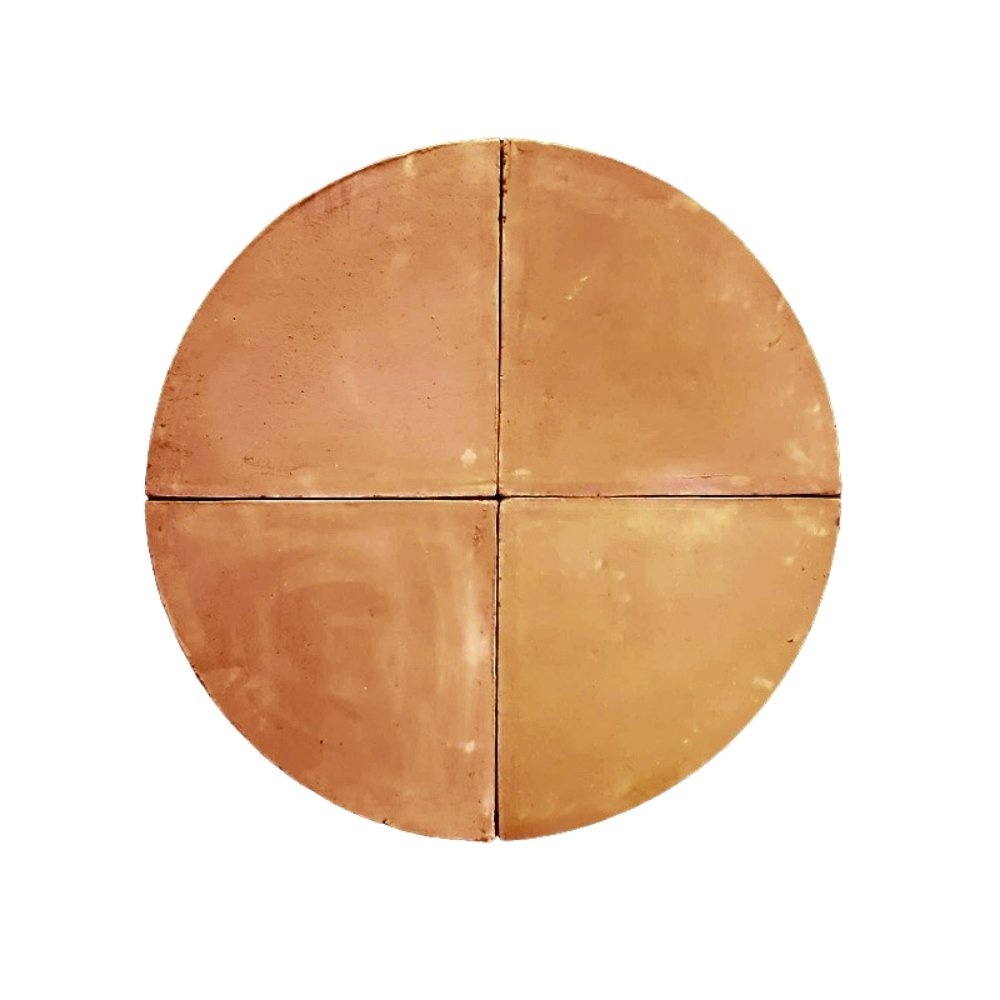
Biscotto di Casapulla - Forno a Legna o Gas - 90 cm diametro - Spessore 5 cm
Biscotto di Casapulla La Spedizione parte dopo 5-6 giorni per preparare un imballaggio sicuro con Pallet . Ideale per Forni a Legna o Gas . Dimensioni 90 cm Ø - Spessore 5 cm . Spedizione Gratuita in Italia . Spedizione Assicurata . Imballaggio Resistente per evitare qualsiasi tipo di danno durante il trasporto. Produzione esclusivamente artigianale, l’argilla impiegata è di tipo alluvionale. I manufatti possono talvolta presentare variazioni di dimensioni nell'ordine di pochi millimetri, sfiammature, sbeccature, screpolature superficiali o altre anomalie che rappresentano le caratteristiche peculiari di un prodotto naturale “fatto a mano”.
Brand: FORNACE SORBO
Category: Home & Garden > Kitchen & Dining > Cookware & Bakeware > Bakeware > Pizza Stones